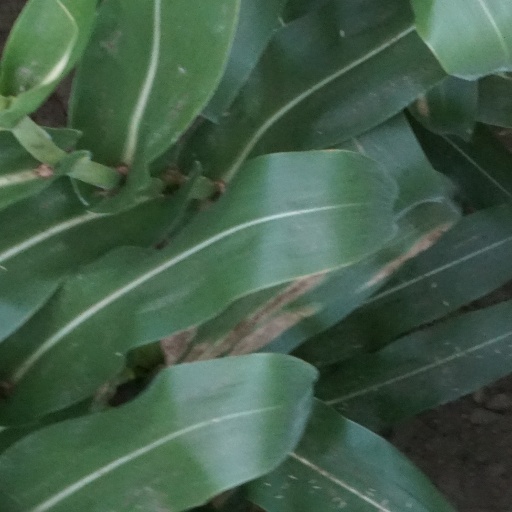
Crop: maize; corn